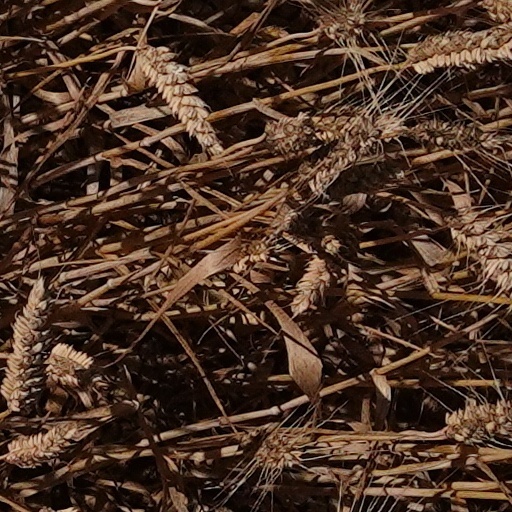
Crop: wheat